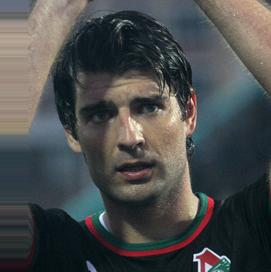
Age: 25